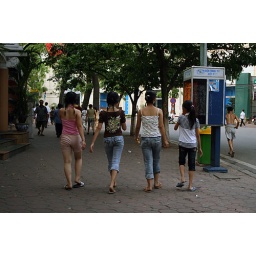
A group of teenage girls dominate the sidewalk Reservoir Dogs-style on Hoan Kiem lake in central Hanoi.